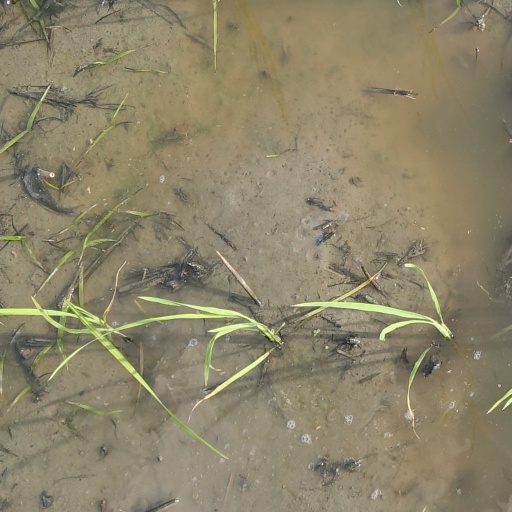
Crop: rice